In a World Like This

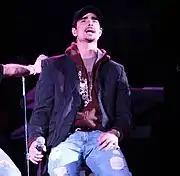
This is the Backstreet Boys' first album with Kevin Richardson back in the group since their 2005 album Never Gone.

In November 2011, after the US leg of the NKOTBSB tour ended, Carter said in an interview that they hoped to get a single out in the spring of 2012 and the album in the summer of 2012. However, Carter's sister Leslie's unexpected death at the end of January 2012 made the group once again postpone the recording until the end of February 2012 to give him time to cope with his loss. Howie Dorough stated later that month that they would not rush the album and would try to release it in 2012 or 2013 at the latest.